Lechquellen Mountains

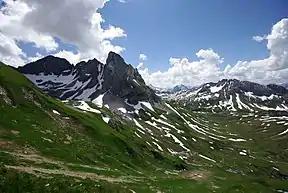
View of the Untere Wildgrubenspitze, Roggalspitze and Rhonspitze

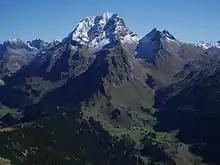
Rote Wand

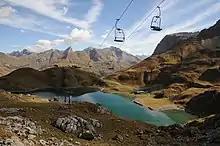
Zürsersee; in the background: Valluga and Roggspitze

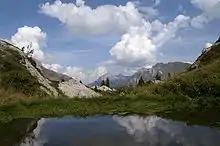
"Gipslöcher" nature reserve on the Biberkopf

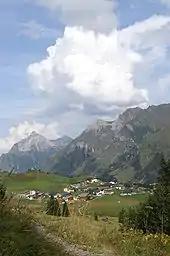
The Gipslöcher nature reserve. Rear left: the Biberkopf

The Lechquellen Mountains or Lechquellen range is a small mountain group within the Northern Limestone Alps of the Eastern Alps. It lies entirely within the Austrian state of Vorarlberg and includes the upper reaches of the river Lech with its headstreams in a horseshoe shape as well as the Upper Großwalsertal valley.